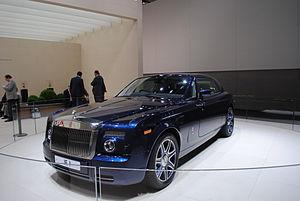
Rolls Royce du Johnny English